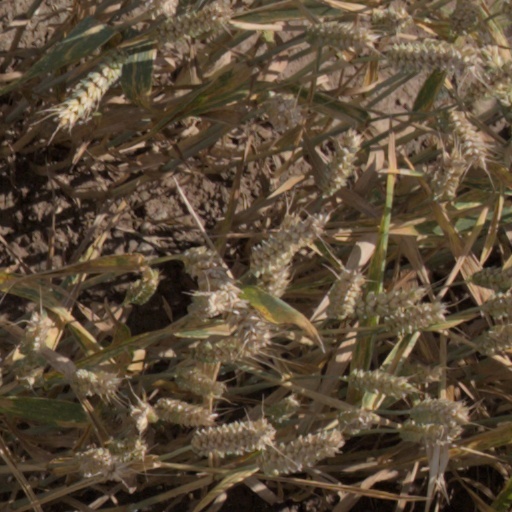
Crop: wheat